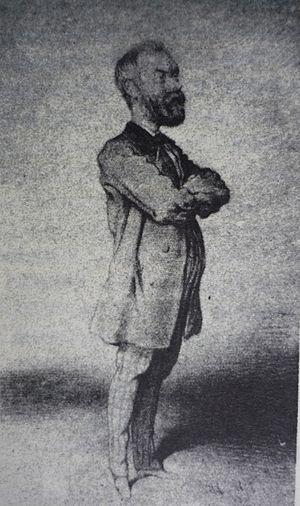
Portrait du goguettier Eugène Imbert
Eugène Alphonse Monet de Maubois, dit Imbert, connu dans le monde de la chanson en son temps sous le pseudonyme de Eugène Imbert, né le 14 mars 1821 à Paris et mort le 22 novembre 1898 à Saint-Rémy-lès-Chevreuse, est un Français, poète, chansonnier, goguettier et historiographe des goguettes et de la chanson.